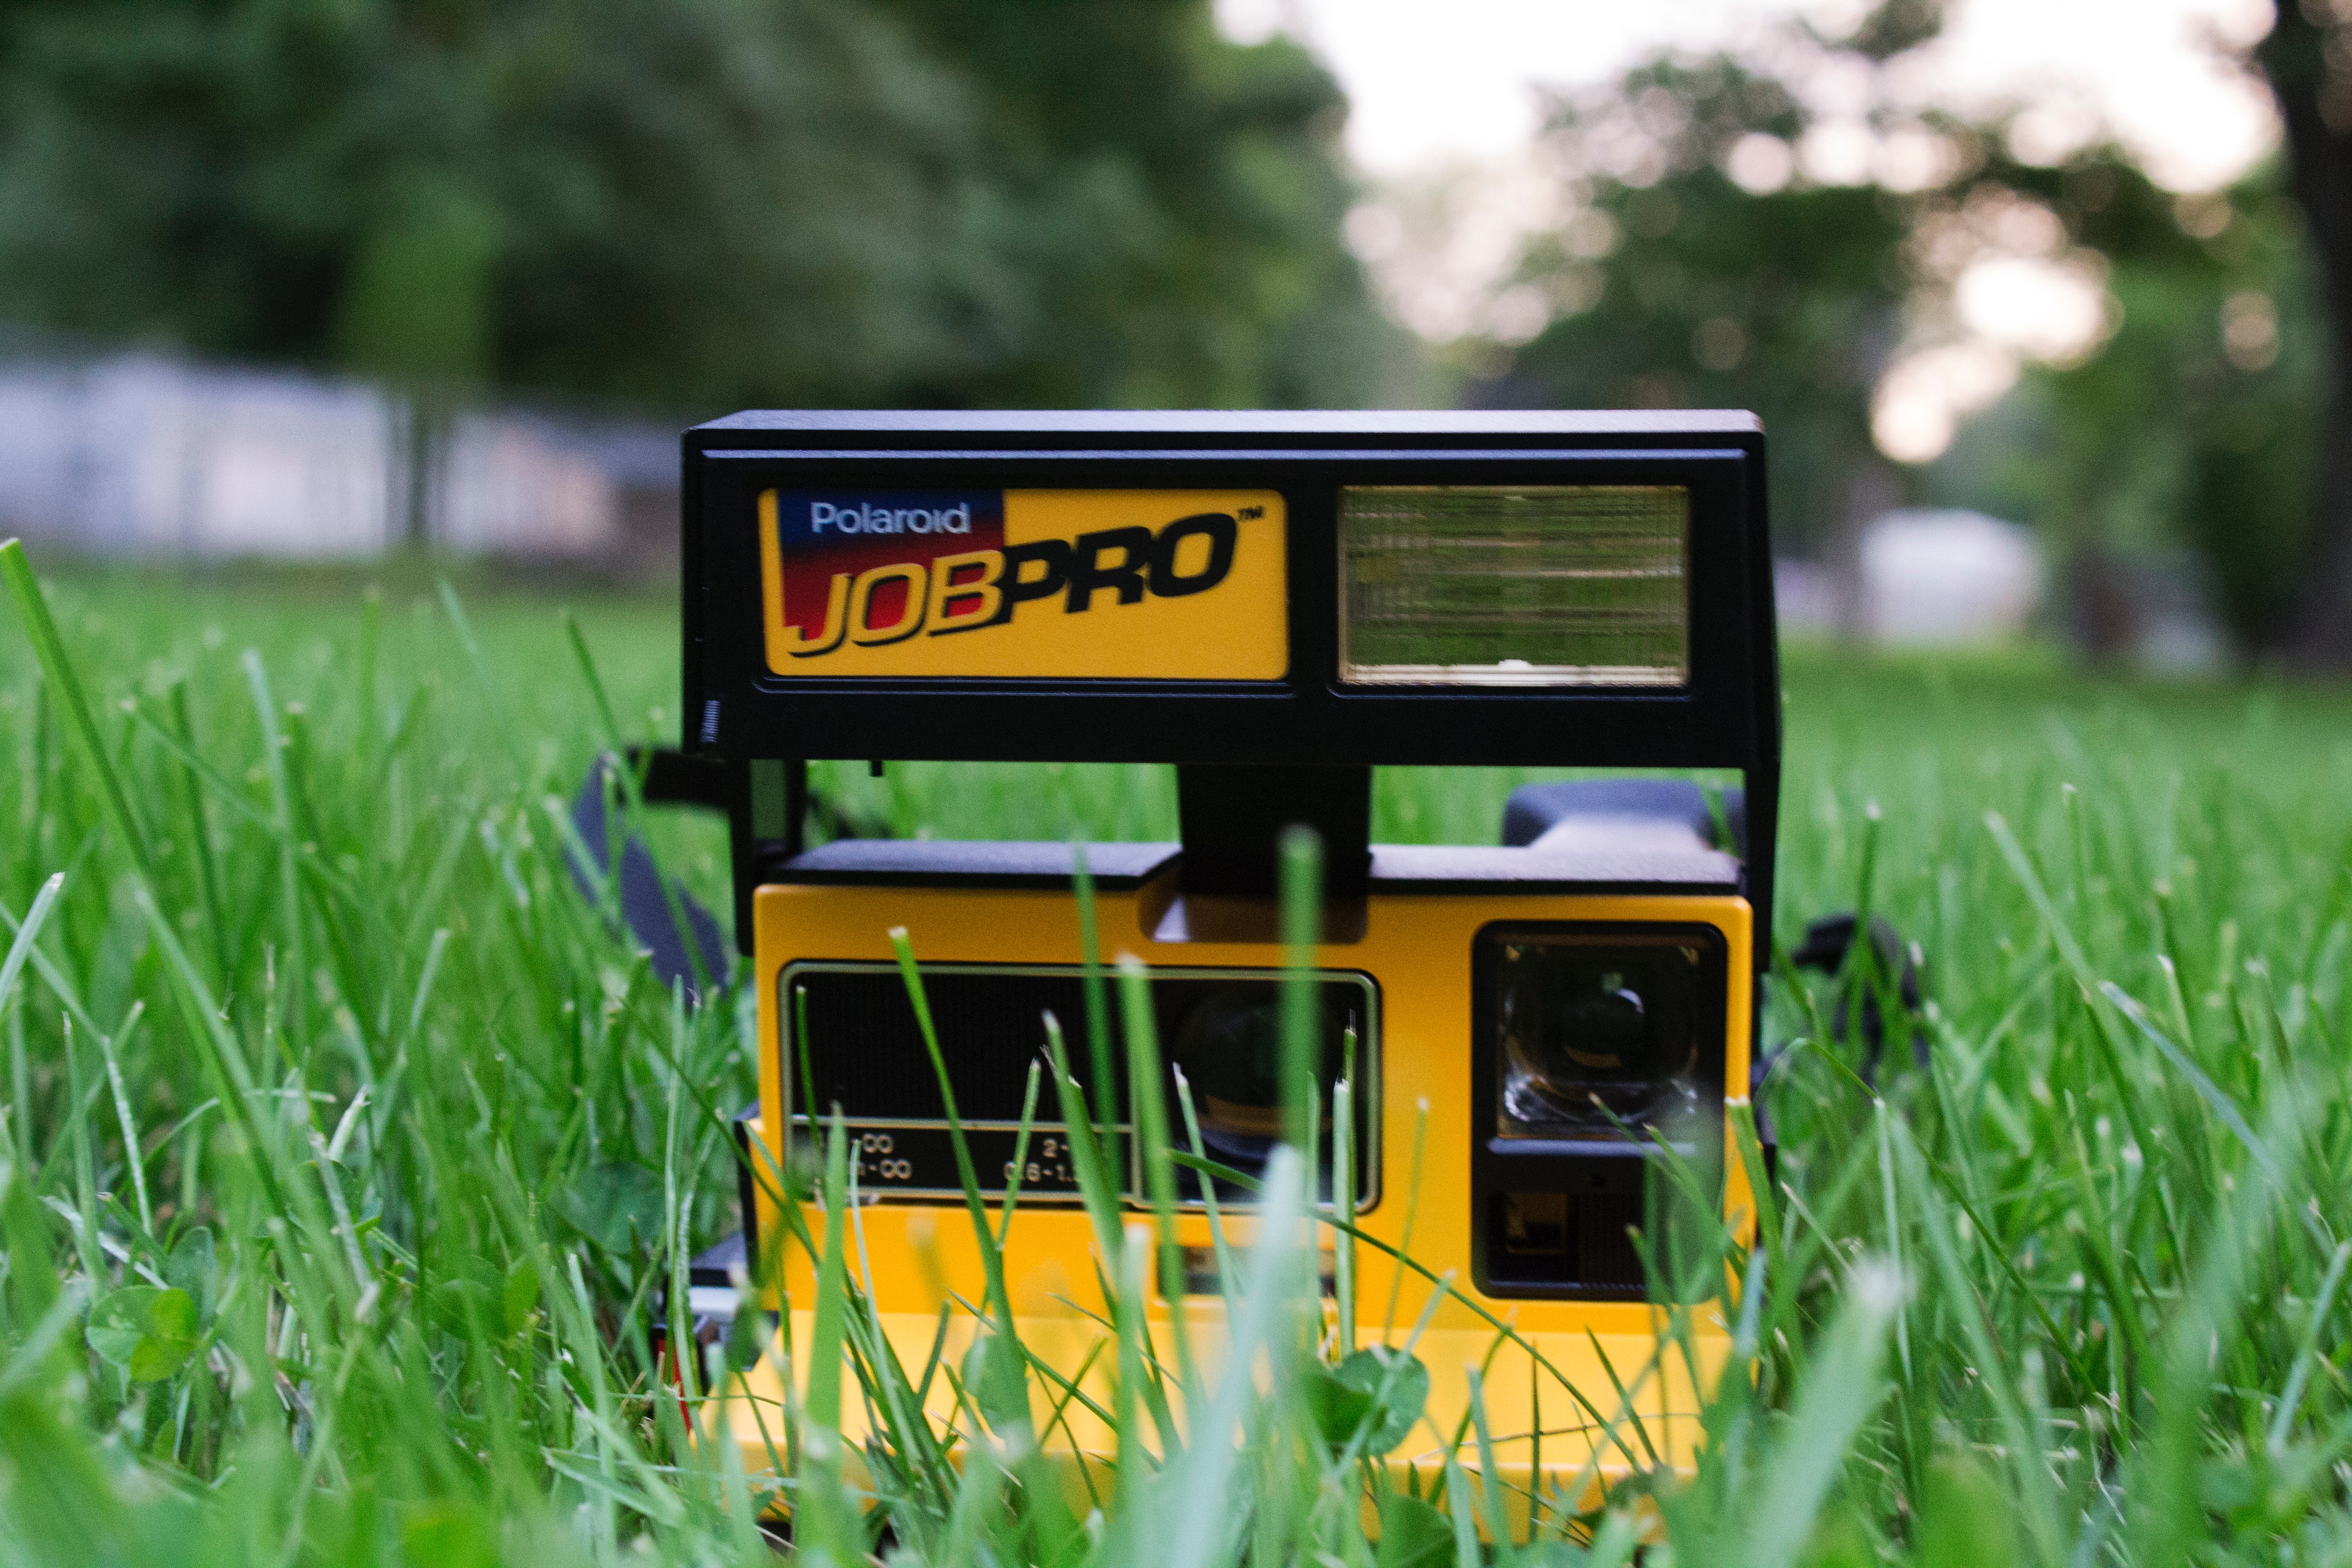
grass, lawn, flower, green, yellow, agriculture